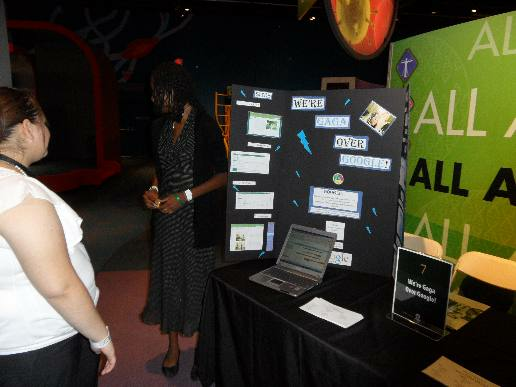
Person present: Yes